William Thompson (aeronautics commissioner)

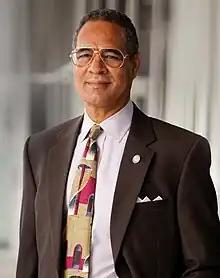

William LaMont "T" Thompson (born June 14, 1951) is a former President and CEO of the Association of Graduates of the United States Air Force Academy. A native of Orangeburg, South Carolina, he was one of the first African-American students to desegregate previously all-white Orangeburg High School in 1965. He became the first African-American from South Carolina to receive an appointment to the U.S. Air Force Academy in Colorado in 1969. Captain Thompson also had a twenty-five-year career with Delta Air Lines and was a Commissioner of the Massachusetts Aeronautics Commission. The longest serving Commissioner in its history, he has worked under both Democratic and Republican governors. Thompson was appointed by Gov. John Hickenlooper to the Colorado Aeronautical Board, effective 1 February 2013. He is also an attorney and member of the District of Columbia and Massachusetts Bars.